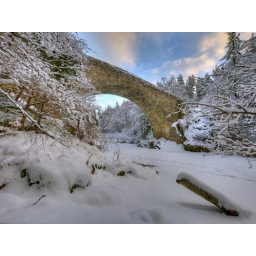
Daltrich bridge over the Findhorn river morayshire